Pink (2016 film)

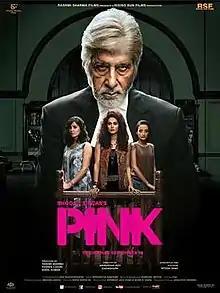
Theatrical release poster

Pink is a 2016 Indian Hindi-language legal thriller film directed by Aniruddha Roy Chowdhury and written by Shoojit Sircar, Ritesh Shah and Aniruddha Roy Chowdhury, The film is produced by Rising Sun Films on a total budget of , with screenplay by Shah and music composition by Shantanu Moitra and Anupam Roy. "Pink" features an ensemble cast, which includes Amitabh Bachchan, Taapsee Pannu, Kirti Kulhari, Andrea Tariang, Angad Bedi, Tushar Pandey, Piyush Mishra, and Dhritiman Chatterjee.